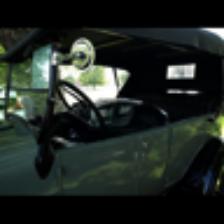
Label: NonHuman